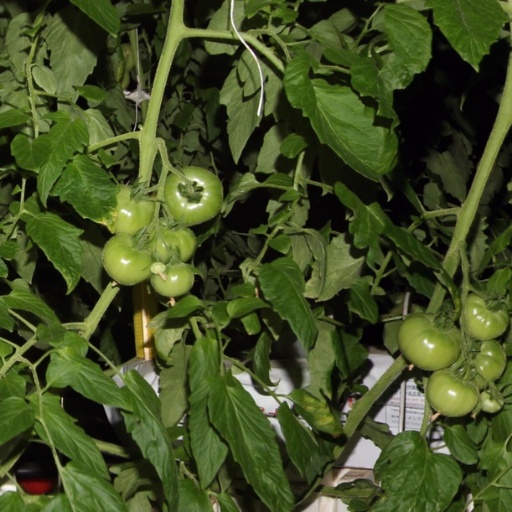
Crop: tomato